Mackenzie Basin

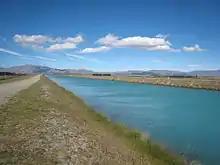
Many canals have been built in the Basin, diverting water to generate hydroelectricity.

The statistical area of Mackenzie Lakes corresponds to the portion of the Mackenzie Basin within the Mackenzie District. It includes Mt Cook Village and Lake Tekapo, but not Twizel. Mackenzie Lakes covers and had an estimated population of as of with a population density of people per km.